Seti I

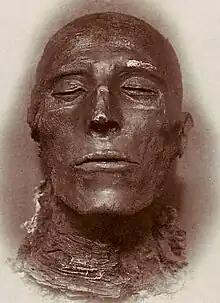
Head of the mummy of Seti I

The German Egyptologist Jürgen von Beckerath also accepts that Seti I's reign lasted only 11 Years in a 1997 book. Seti's highest known date is Year 11, IV Shemu day 12 or 13 on a sandstone stela from Gebel Barkal but he would have briefly survived for 2 to 3 days into his Year 12 before dying based on the date of Ramesses II's rise to power. Seti I's accession date has been determined by Wolfgang Helck to be III Shemu day 24, which is very close to Ramesses II's known accession date of III Shemu day 27.